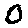
Label: 0